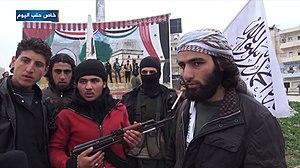
Rebelles syriens de Faylaq al-Cham, le 30 mars 2015.
La bataille d'Idleb a lieu lors de la guerre civile syrienne. Elle débute le 24 mars 2015, par une offensive des rebelles syriens contre la ville d'Idleb, capitale du gouvernorat d'Idleb, et s'achève le 28 mars par la prise de la ville.
La guerre civile syrienne — ou révolution syrienne — est un conflit armé en cours depuis 2011 en Syrie. Elle débute dans le contexte du Printemps arabe par des manifestations majoritairement pacifiques en faveur de la démocratie contre le régime baasiste dirigé par le président Bachar el-Assad. Réprimé brutalement par le régime, le mouvement de contestation se transforme peu à peu en une rébellion armée.